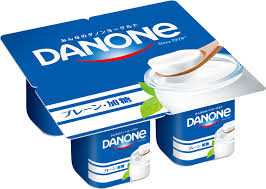
Waste category: plastic